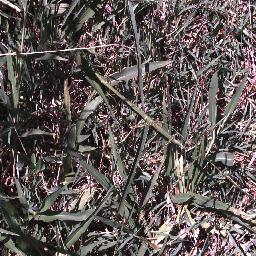
Label: negative